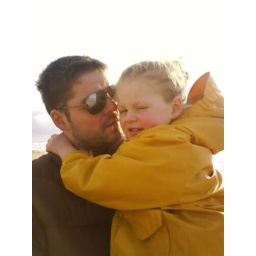
she became convinced that she was hearing animal sounds coming out of under the sand